Aden

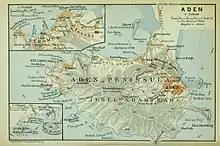
Map of Aden peninsula, ca. 1914

The situation was different in the north of the country, where the Zaidis did not recognize the authority of the Ottomans and revolted against them many times, the most recent of which was the revolution of Imam "Al-Mansur Billah Al-Qasim bin Muhammad bin Al-Qasim", who and his son "Al-Mu'ayyad Billah Muhammad" were able to unite the tribes and expel the Ottomans. The imams relied on the revenues from the port of Mocha, and Aden was not as important as the Abadlahs were. At the end of the eighteenth century, Sultan "Fadl al-Abdali" concluded an alliance with the Yafi tribes to rebel against the Zaidi imams and monopolize Aden's revenues equally among them. The Sultan of Lahej got rid of the imams, but he did not fulfill his promise to Yafa. The Zaidi imams did not recognize inheritance and saw fighting for the imamate, so the war between "Al-Nasir Muhammad bin Ishaq" and "Al-Mansur Al-Hussein bin Al-Mutawakkil" prolonged, so Al-Abdali took the opportunity to declare his independence in Lahej and Aden. The English had been visiting Aden and Mocha from 1609, led by Sir Henry Middleton, who was imprisoned, his ships confiscated, and eight of his men killed.